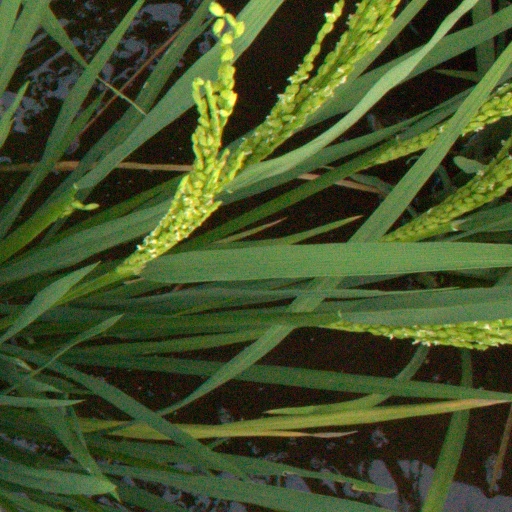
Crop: rice